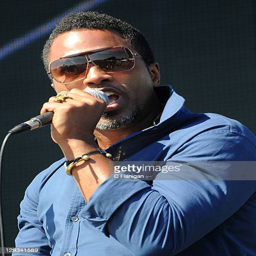
composer performs during day of festival